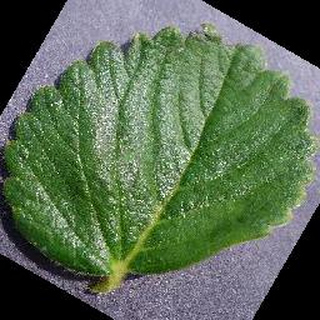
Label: healthy_strawberry